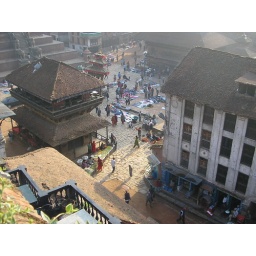
From the roof terrace of the guest house in Bhaktapur